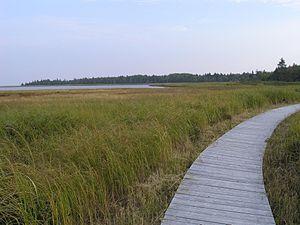
Le parc national de Kouchibouguac est un parc national situé sur la côte est de la province du Nouveau-Brunswick au Canada, à environ 110 kilomètres au nord de Moncton. Le parc a une superficie de 239 km² et protège un ensemble d'îles barrières, de dunes, de forêts, de barachois et de marais salés.